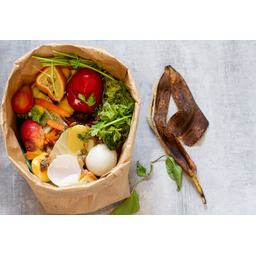
Label: trash